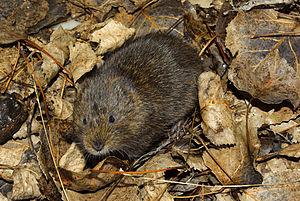
L'Auvergne est une région culturelle et historique de France située au cœur du Massif central.
Le Campagnol amphibie est une espèce de rongeurs de la famille des Cricetidae. Cette forme aquatique se distingue de l'espèce voisine, le Campagnol terrestre, par un mode de vie très différent. Contrairement à la forme fouisseuse du Campagnol terrestre, ce campagnol aquatique ne présente pas de phases de pullulations, et du fait de ses faibles effectifs et de son mode de vie complètement lié à l'eau, ne cause jamais de dommages aux parcelles agricoles. Communément nommés « rat d'eau », ces deux campagnols de grande taille sont souvent confondus également avec les rats.
Le Seymard est un ruisseau qui coule dans le département de l'Ain, en région Auvergne-Rhône-Alpes, et un affluent de l'Albarine, donc un sous-affluent du Rhône par l'Ain.
Le Groupe mammalogique breton est une association, d'étude et de protection des mammifères sauvages de Bretagne créée en 1988.